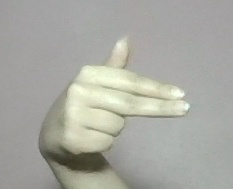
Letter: ghain